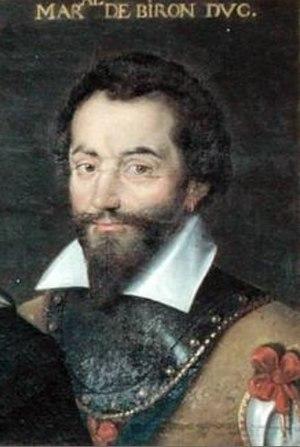
Portrait de Charles de Gontaut-Biron.
Quand Biron voulut danser, parfois nommé La Ronde de Biron, est une chanson enfantine française qui date des premières années du XVIIᵉ siècle, voire de la fin du XVIᵉ siècle.